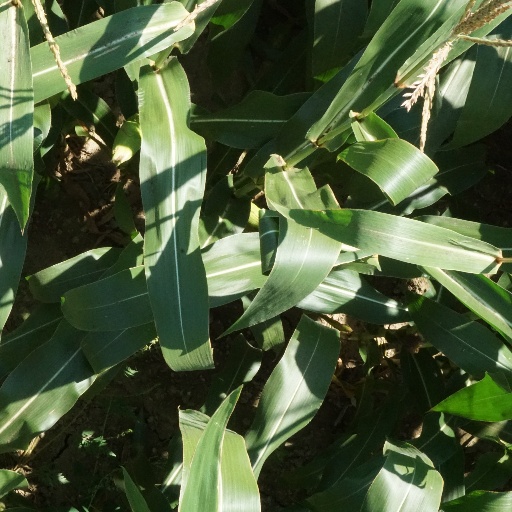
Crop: maize; corn